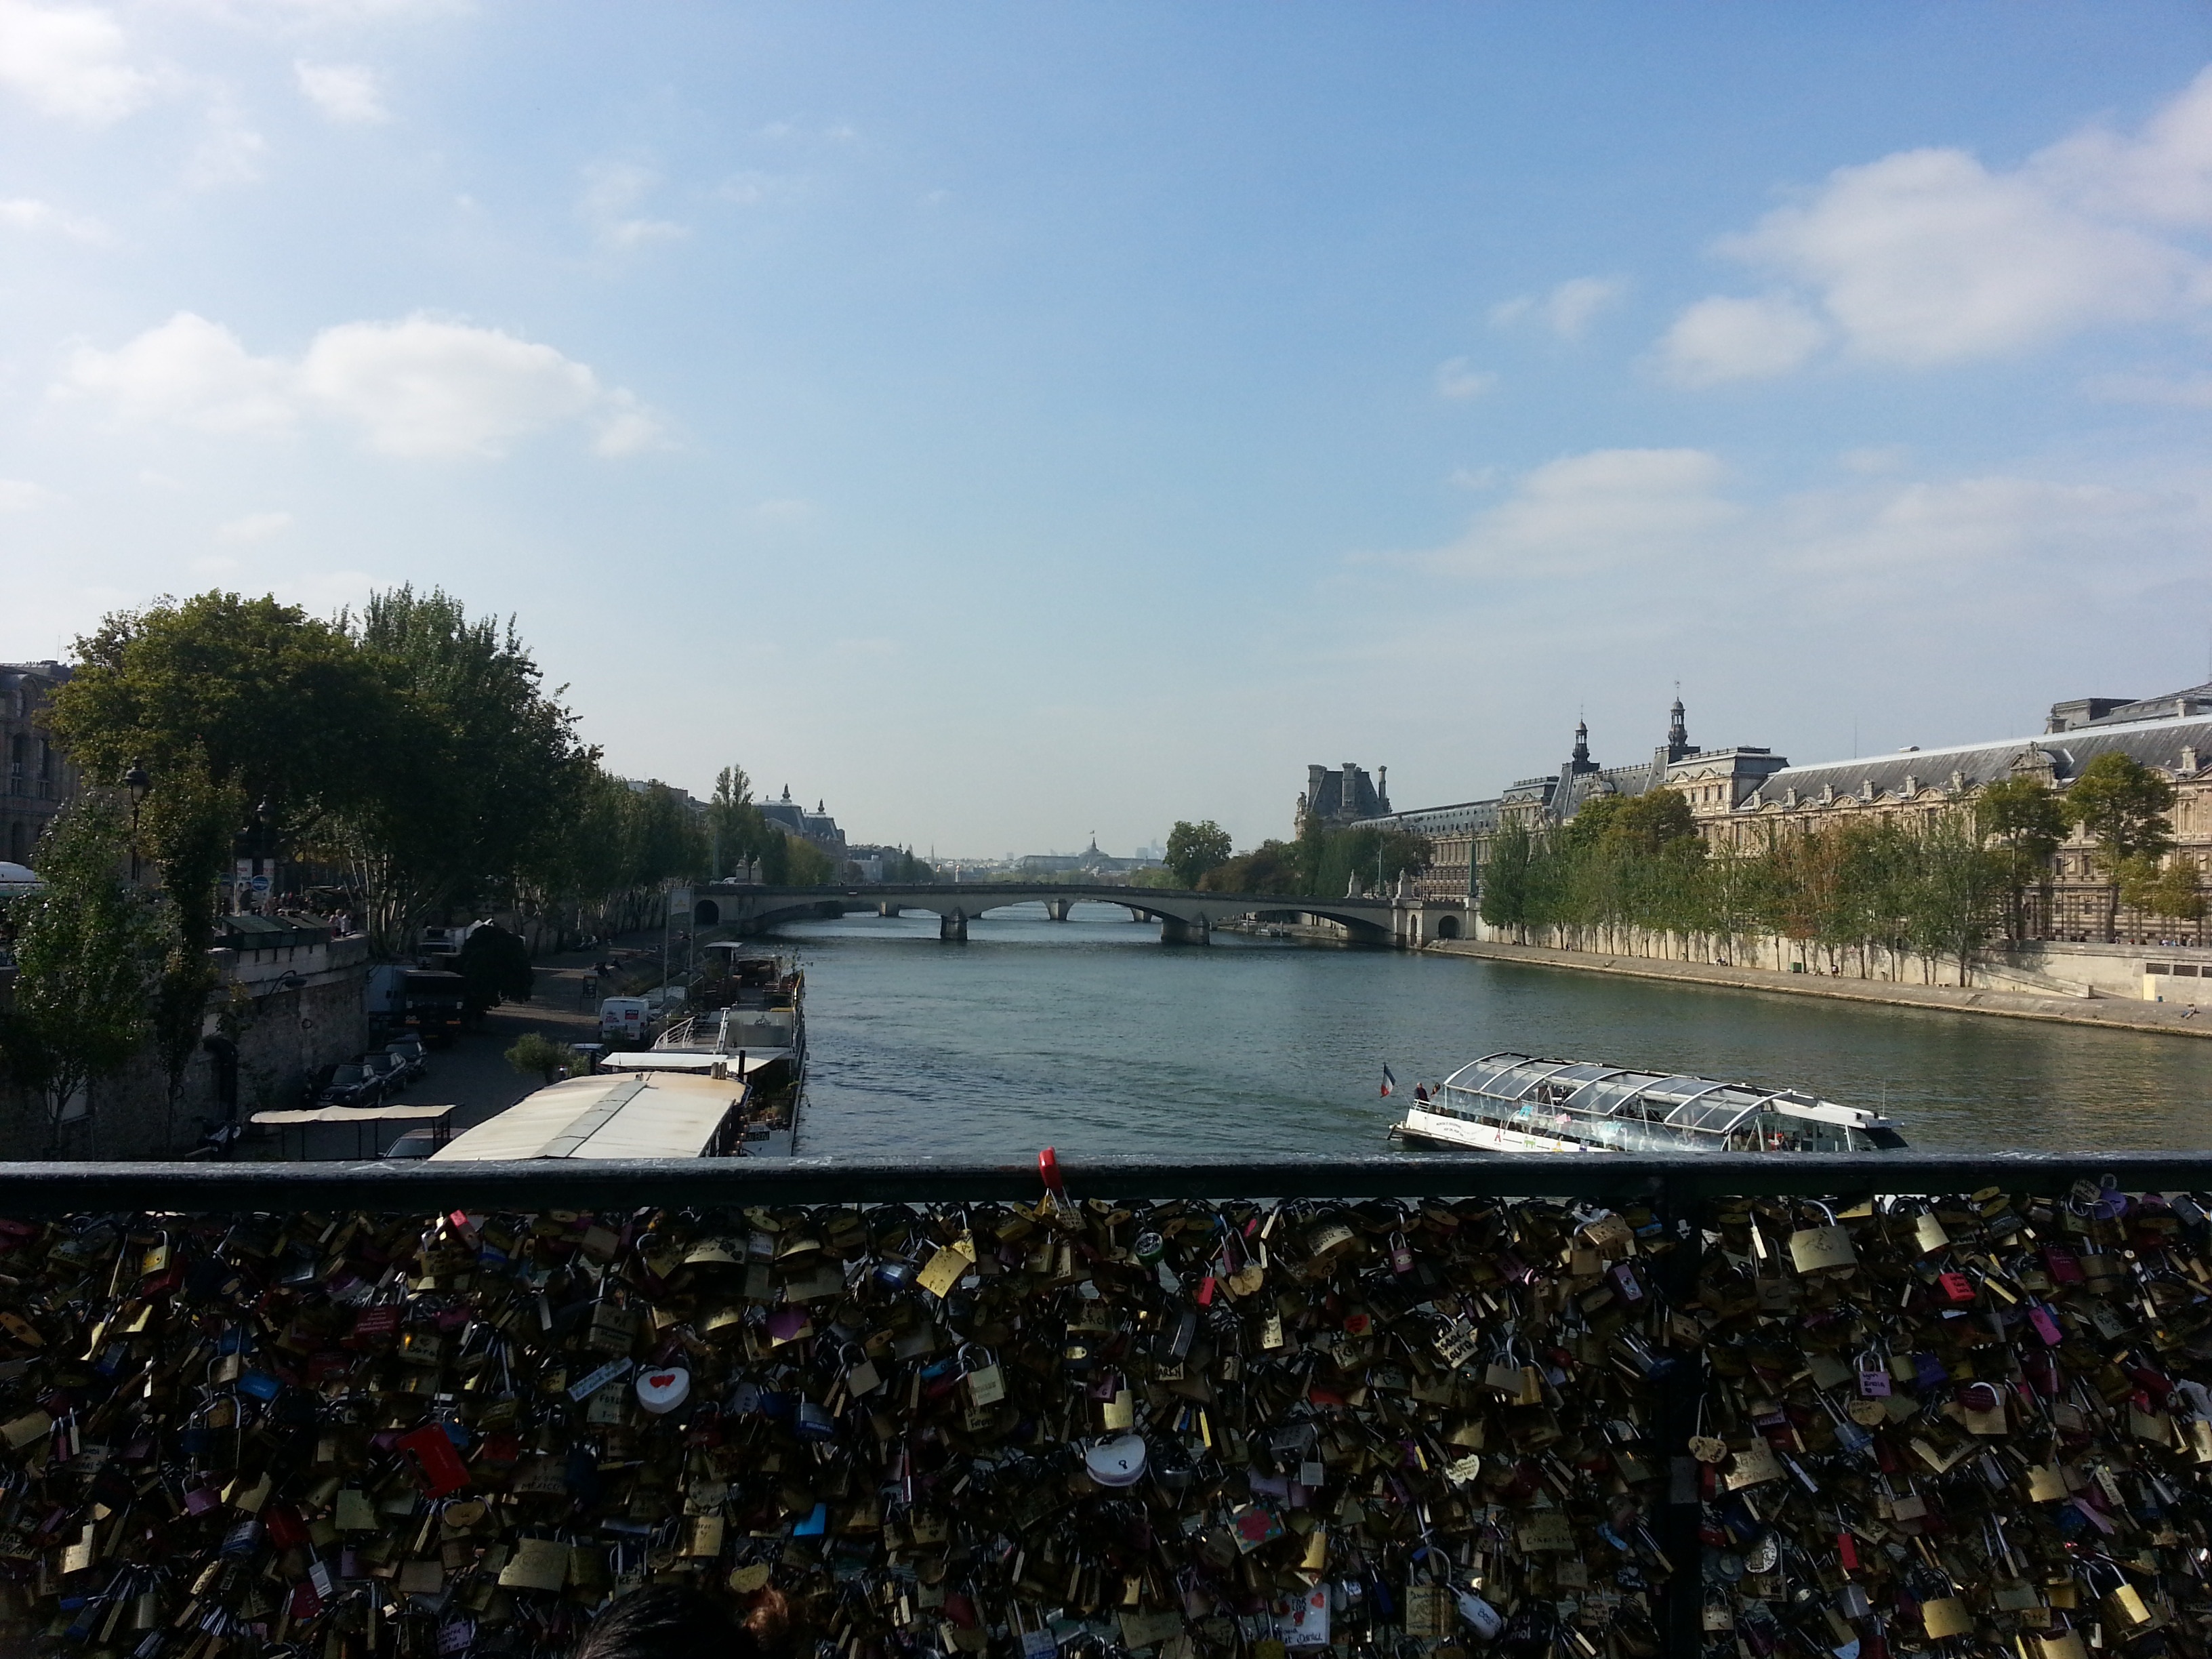
landscape, sea, water, architecture, bridge, paris, river, france, europe, bay, marina, waterway, body of water, padlock, arts, des, ponts, sena